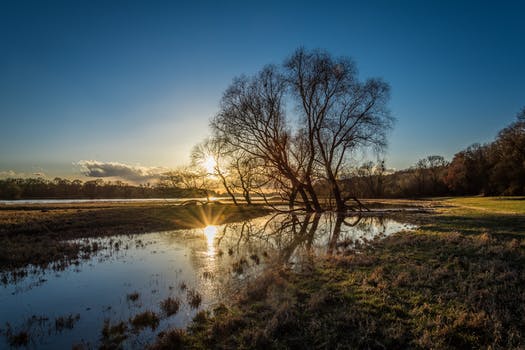
Label: No Watermark